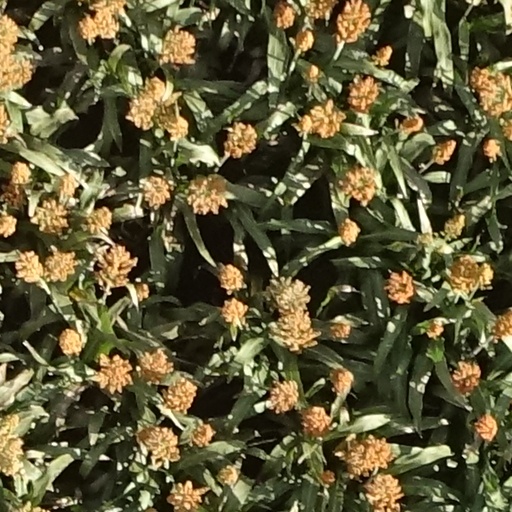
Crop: sorghum